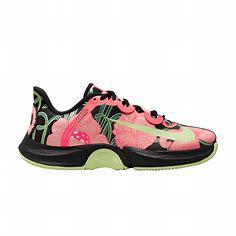
Brand: Nike
Model: Court Air Zoom GP Turbo